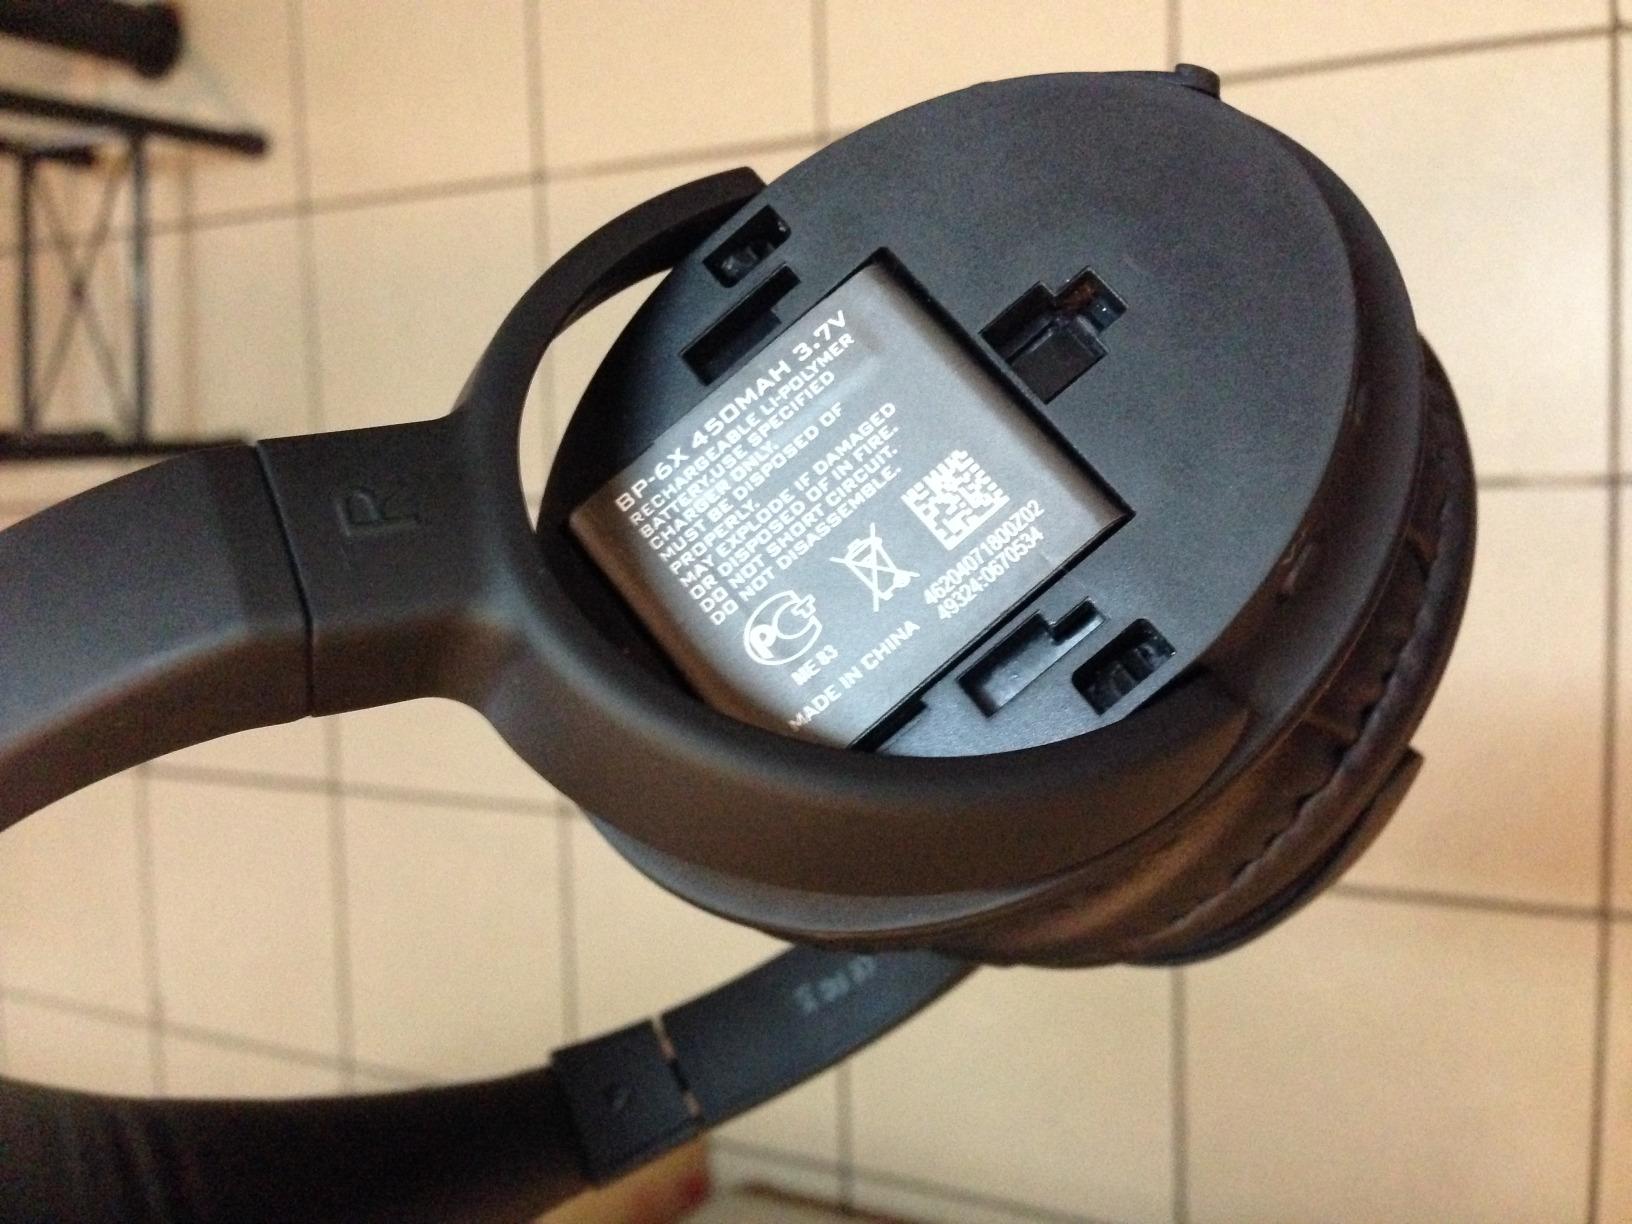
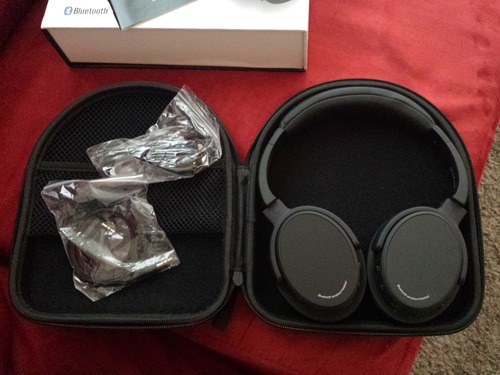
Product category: headphones
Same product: yes